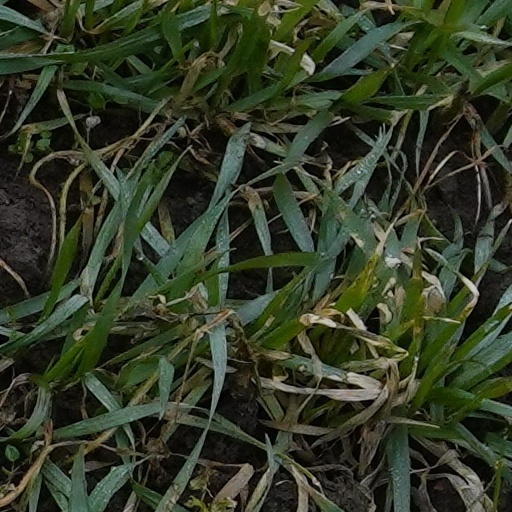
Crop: wheat